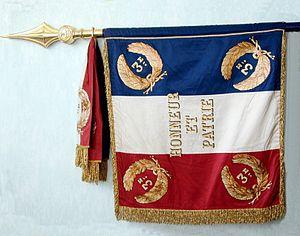
Revers de l'étendard du 3e régiment du matériel.
Le 3ᵉ régiment du Matériel, seul régiment à vocation parachutiste de l'arme du matériel de l’armée de terre française est l'une des 10 formations encore en activité du commandement de la maintenance des forces.